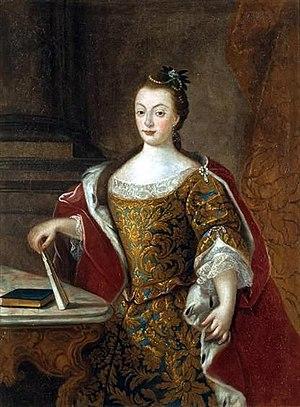
Miguel António do Amaral est un peintre de cour portugais de la deuxième maison de Bragance, évoluant au fil du temps de la maison de Joseph Ier de Portugal à celle de Marie Ire de Portugal et finalement à celle de Joseph de Portugal, prince du Brésil.